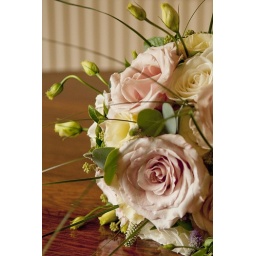
The bridal bouquet sat on the table in the home before the wedding